Stadio Ennio Tardini

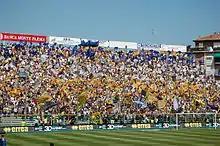
Parma's colourful support in the Curva Nord on matchday.

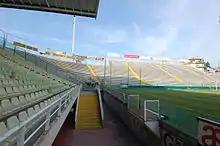
A view of the Curva Nord from the Main Stand.

Rugby Parma F.C. were residents at the Tardini in their early days, including their peak in the 1950s, but the club then moved to the Stadio Fratelli Cervi in the next decade. In the late 2000s, the increasing popularity of rugby union in Italy meant that current ground Stadio Flaminio was becoming less viable as a home ground for Italy and the Stadio Luigi Ferraris in Genoa and the Tardini were suggested as alternative grounds as they are in Northern Italy where rugby is more popular. For the 2012 Six Nations Championship, the Stadio Olimpico, also in Rome, was used.